Let's Hold Hands

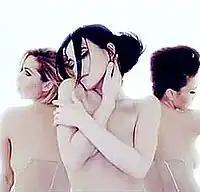
Serebro in the music video for "Let's Hold Hands".

The music video for "Davay derzhat'sya za ruki" was directed by Yuri Kurokhtin. The video featured the band members performing nude, and in some scenes wearing white catsuits, against various white backgrounds. At the end of the video, all three members walk down a white hallway before the video fades to black.